3D Construction Kit II

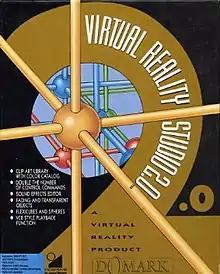
Released as "Virtual Reality Studio 2.0" in North America

3D Construction Kit II (released in North America as Virtual Reality Studio 2.0), is a utility for creating 3D virtual worlds in Freescape. Developed by Incentive Software and published by Domark, it was released on November 10, 1992 as a sequel to "3D Construction Kit". Unlike its predecessor, "3D Construction Kit II" was released simultaneously on three platforms: Amiga, Atari ST and MS-DOS.